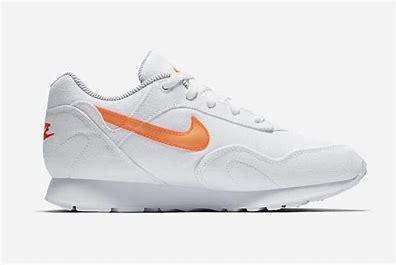
Brand: Nike
Model: Outburst